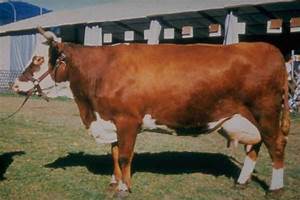
Label: mucca